Invention of the integrated circuit

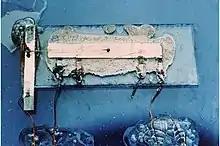
Jack Kilby's original hybrid integrated circuit from 1958. This was the first integrated circuit, and was made from germanium.

In May 1958, Jack Kilby, an experienced radio engineer and a veteran of World War II, started working at Texas Instruments. At first, he had no specific tasks and had to find himself a suitable topic in the general direction of "miniaturization". He had a chance of either finding a radically new research direction or blend into a multimillion-dollar project on the production of military circuits. In the summer of 1958, Kilby formulated three features of integration: